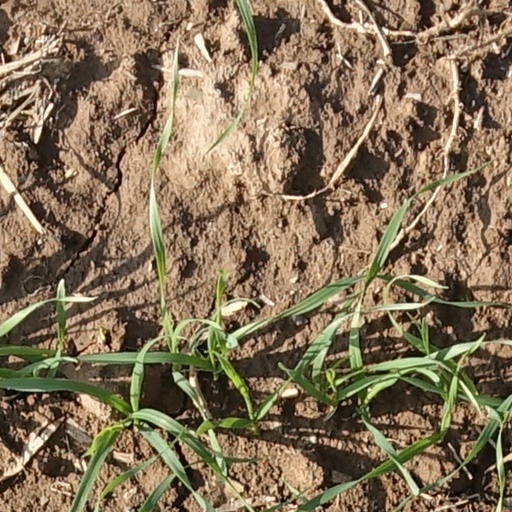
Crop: wheat